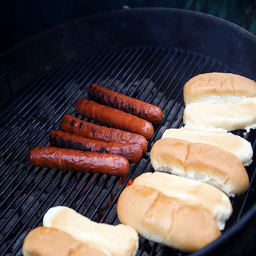
A group of hot dogs grilling on a BBQ next to buns.
Hot dogs with grill marks and buns shown on a grill.
Five hot dogs and buns on a barbecue grill.
Five hot dogs and five hot dog buns cooking on a grill.
Several hot dogs and hot dog buns on a hot grill.